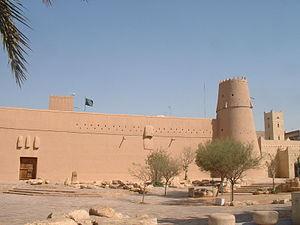
Le fort Masmak est un fort situé dans le centre historique de Riyad, en Arabie Saoudite. Fait d'argile et de terre crue, il comprend des murs épais ainsi que quatre miradors. Cet édifice joue un rôle important dans la bataille de Riyad du 14 janvier 1902, durant laquelle les rebelles menés par Abdelaziz ben Abderrahmane al-Saoud reprennent possession de la ville.
Riyad est la capitale du royaume d’Arabie saoudite dans la province homonyme. Elle s’étend sur 1 554 km², et comptait officiellement plus de six millions d'habitants lors du recensement en 2017, ce qui en fait la ville la plus peuplée du pays.